Variations of baseball

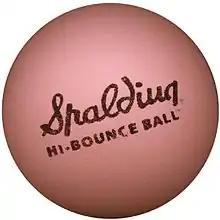
A rubber spaldeen, used in many street baseball variants

The difficulty of affording and acquiring standard equipment, particularly in pre-industrial America, saw the rules be altered in several ways by children playing with roughshod equipment; for example, when catchers played without a mask, they would often stand further back from the plate, and stealing of home or even other bases was often prohibited. Sticks or stones could be used to mark the bases, making the game easy to set up and participate in.